Bronisław Piłsudski

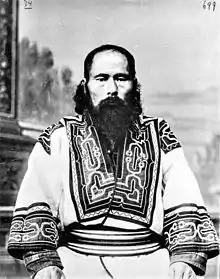
A Sakhalin mixed-blood Ainu-Russian man photographed by Piłsudski ca. 1905

In 1904 the Russo-Japanese War broke out. Due to the rumor that if one spoke Russian he would be conscripted into the Russian Army, the locals began refusing to learn Russian. Also, Ainus were prepared to cooperate with the Japanese after they landed on Sakhalin. A local told Piłsudski that he would not send his son to the school. Chief Bafunkei told Piłsudski to return to Poland while the war continued. Piłsudski reluctantly agreed with him.